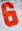
Number: 6